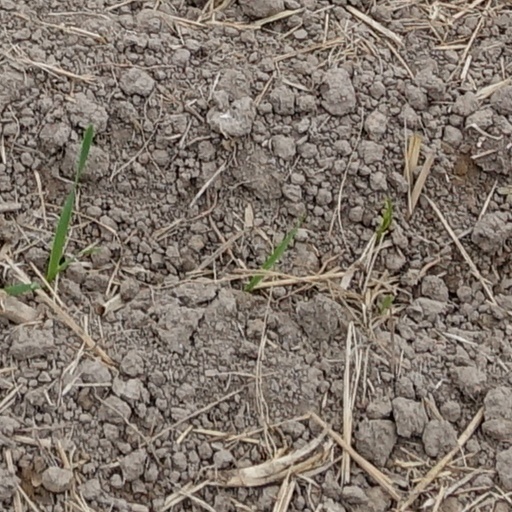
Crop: wheat